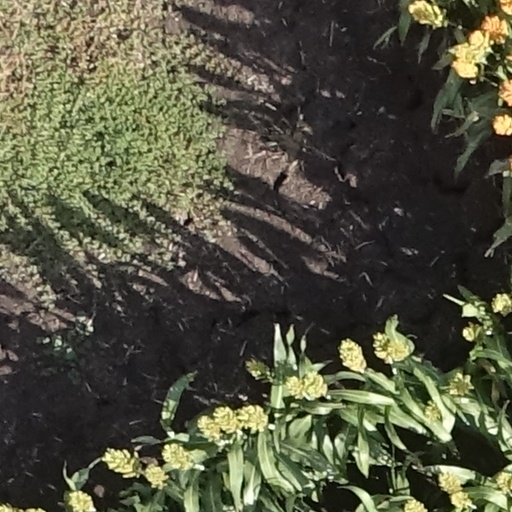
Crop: sorghum